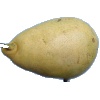
Label: Pear 2